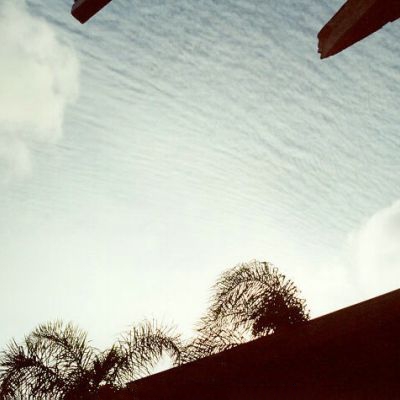
Cloud type: Cirrocumulus (Cc)